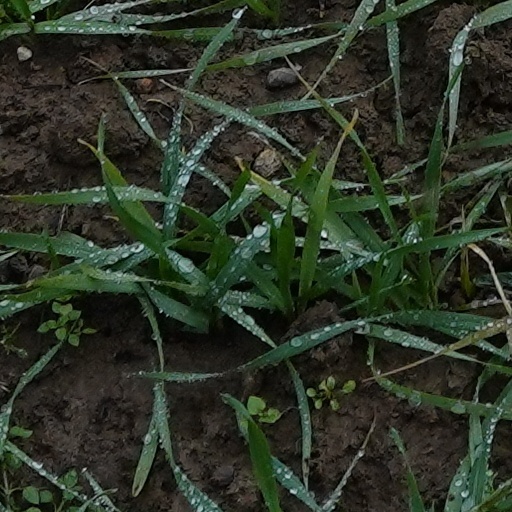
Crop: wheat